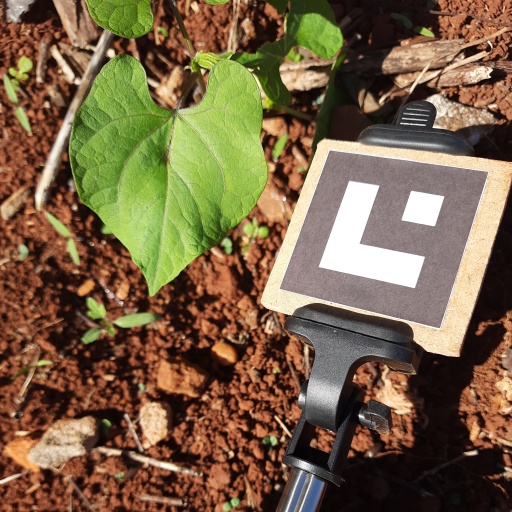
Observations: wavy surface, no eating holes, under sunlight